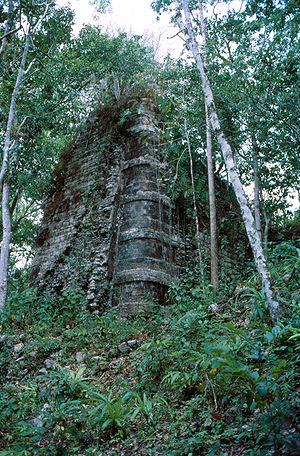
Rio Bec est un assez grand site maya situé dans le sud de l'État de Campeche au Mexique. Il a donné son nom à un style d'architecture maya.